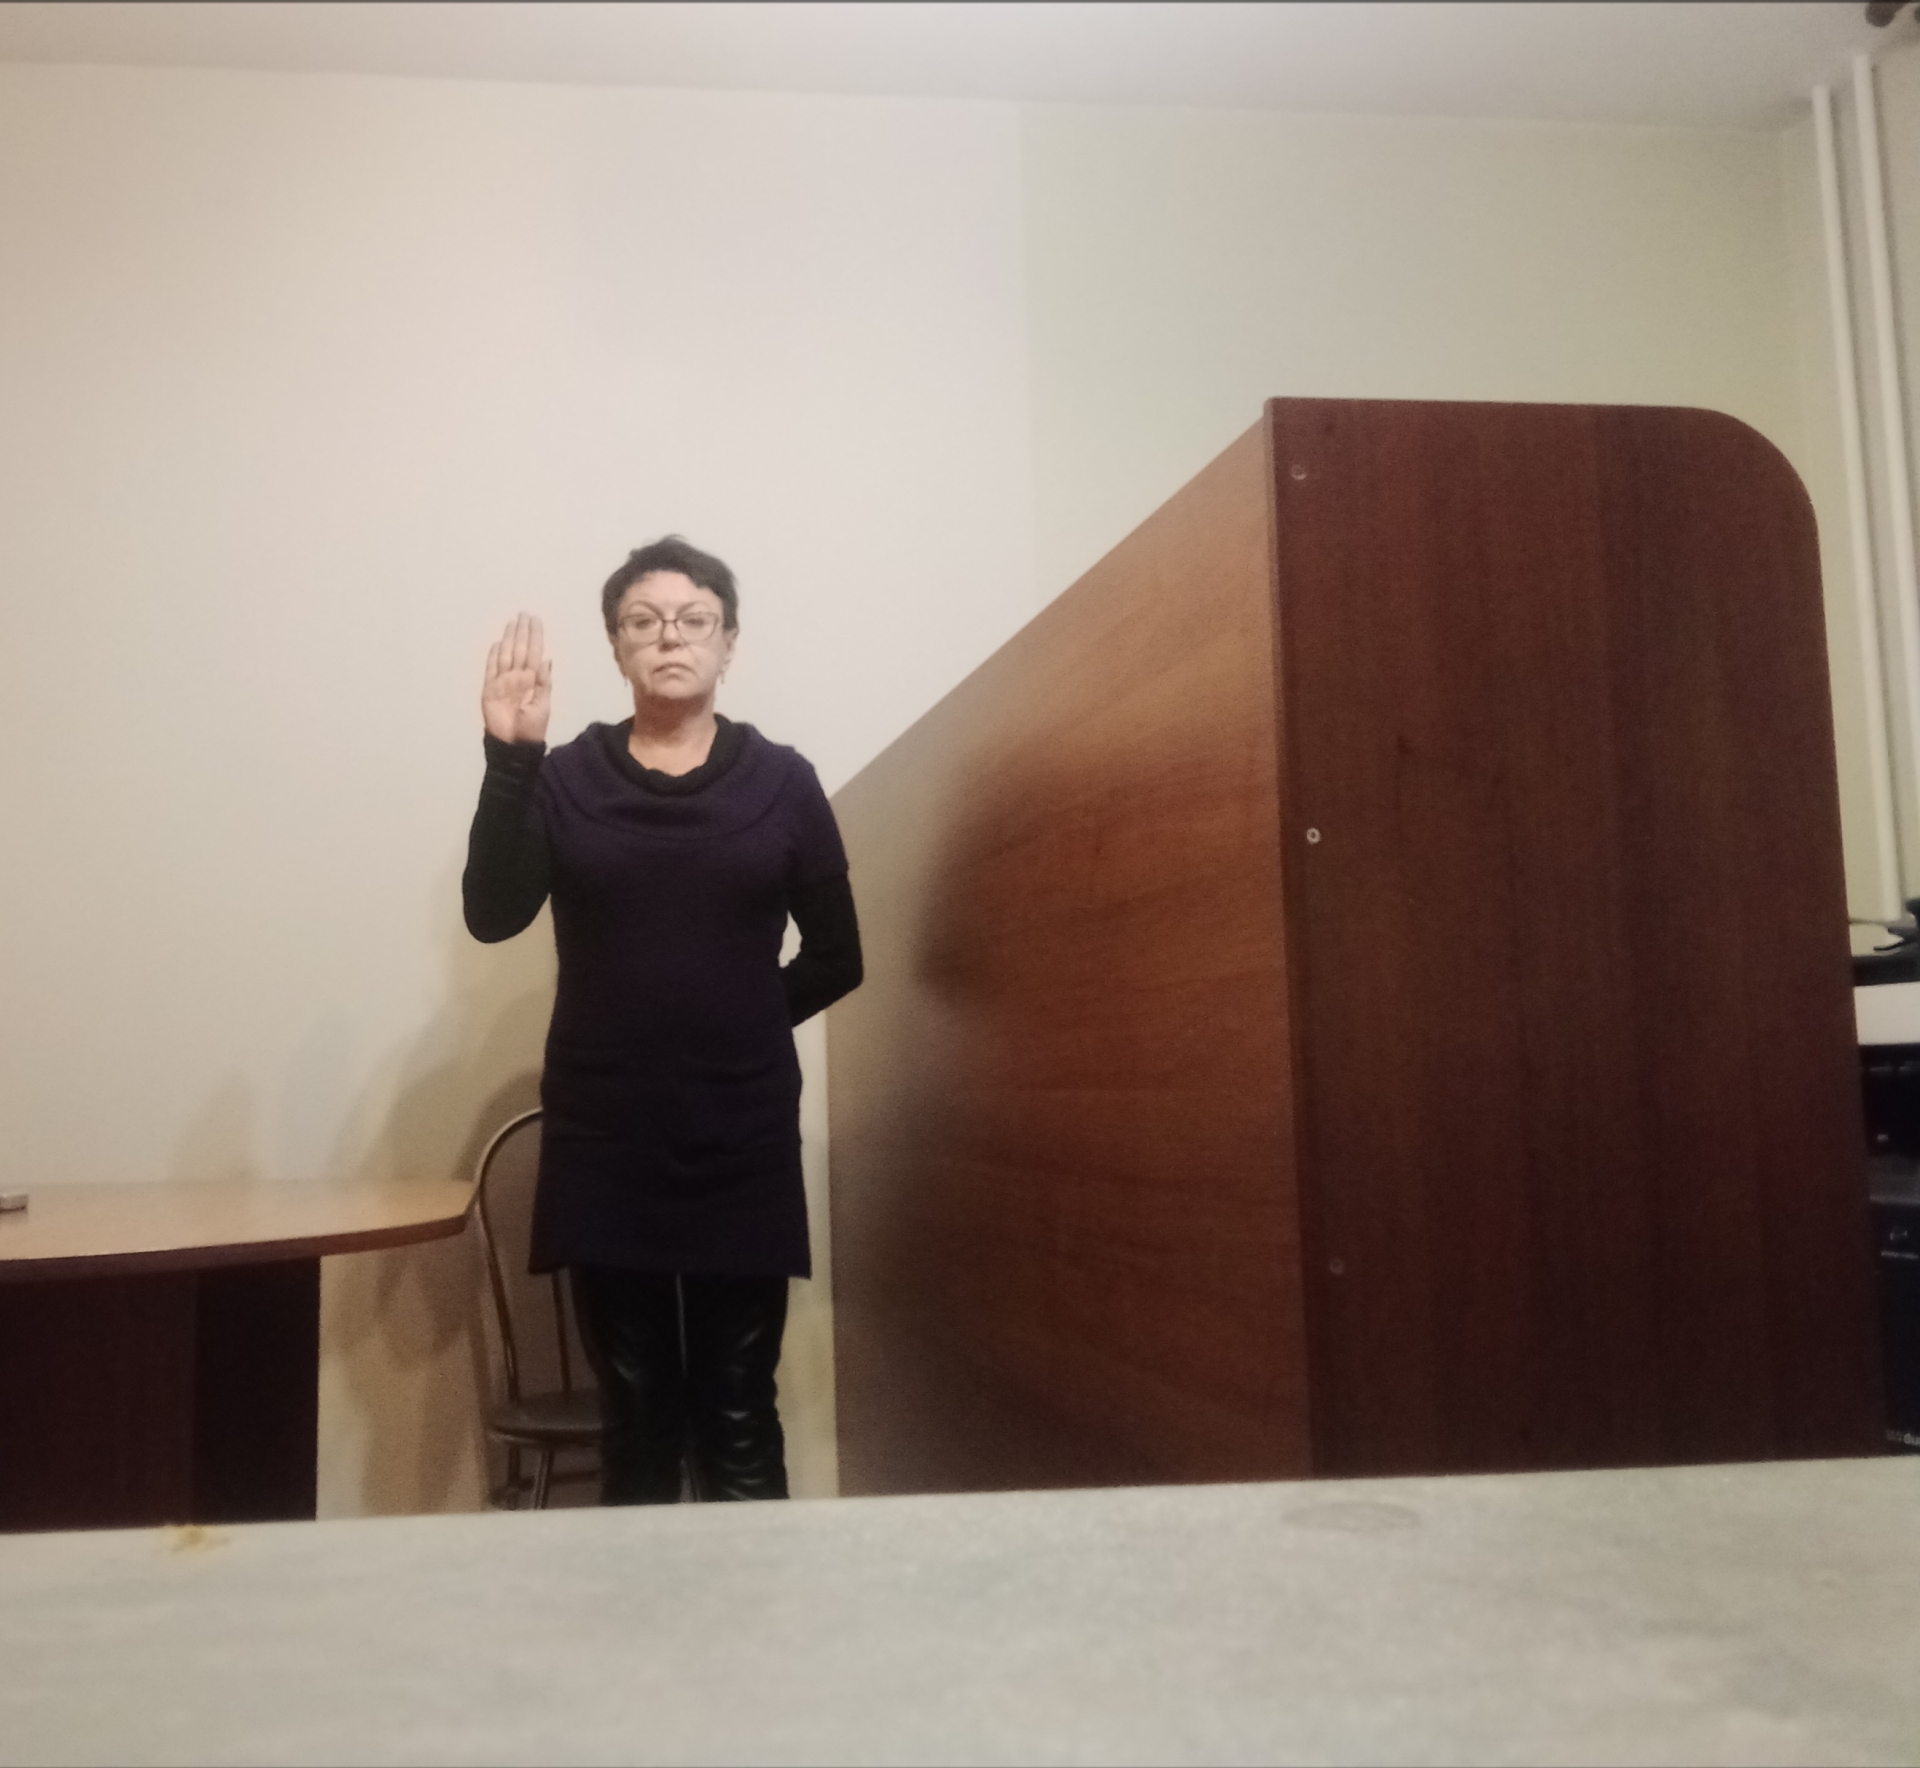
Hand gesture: stop